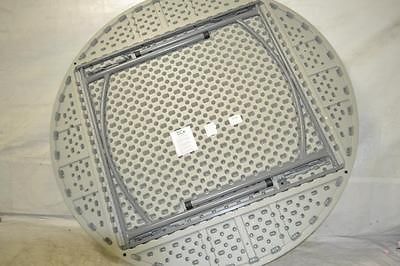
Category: table